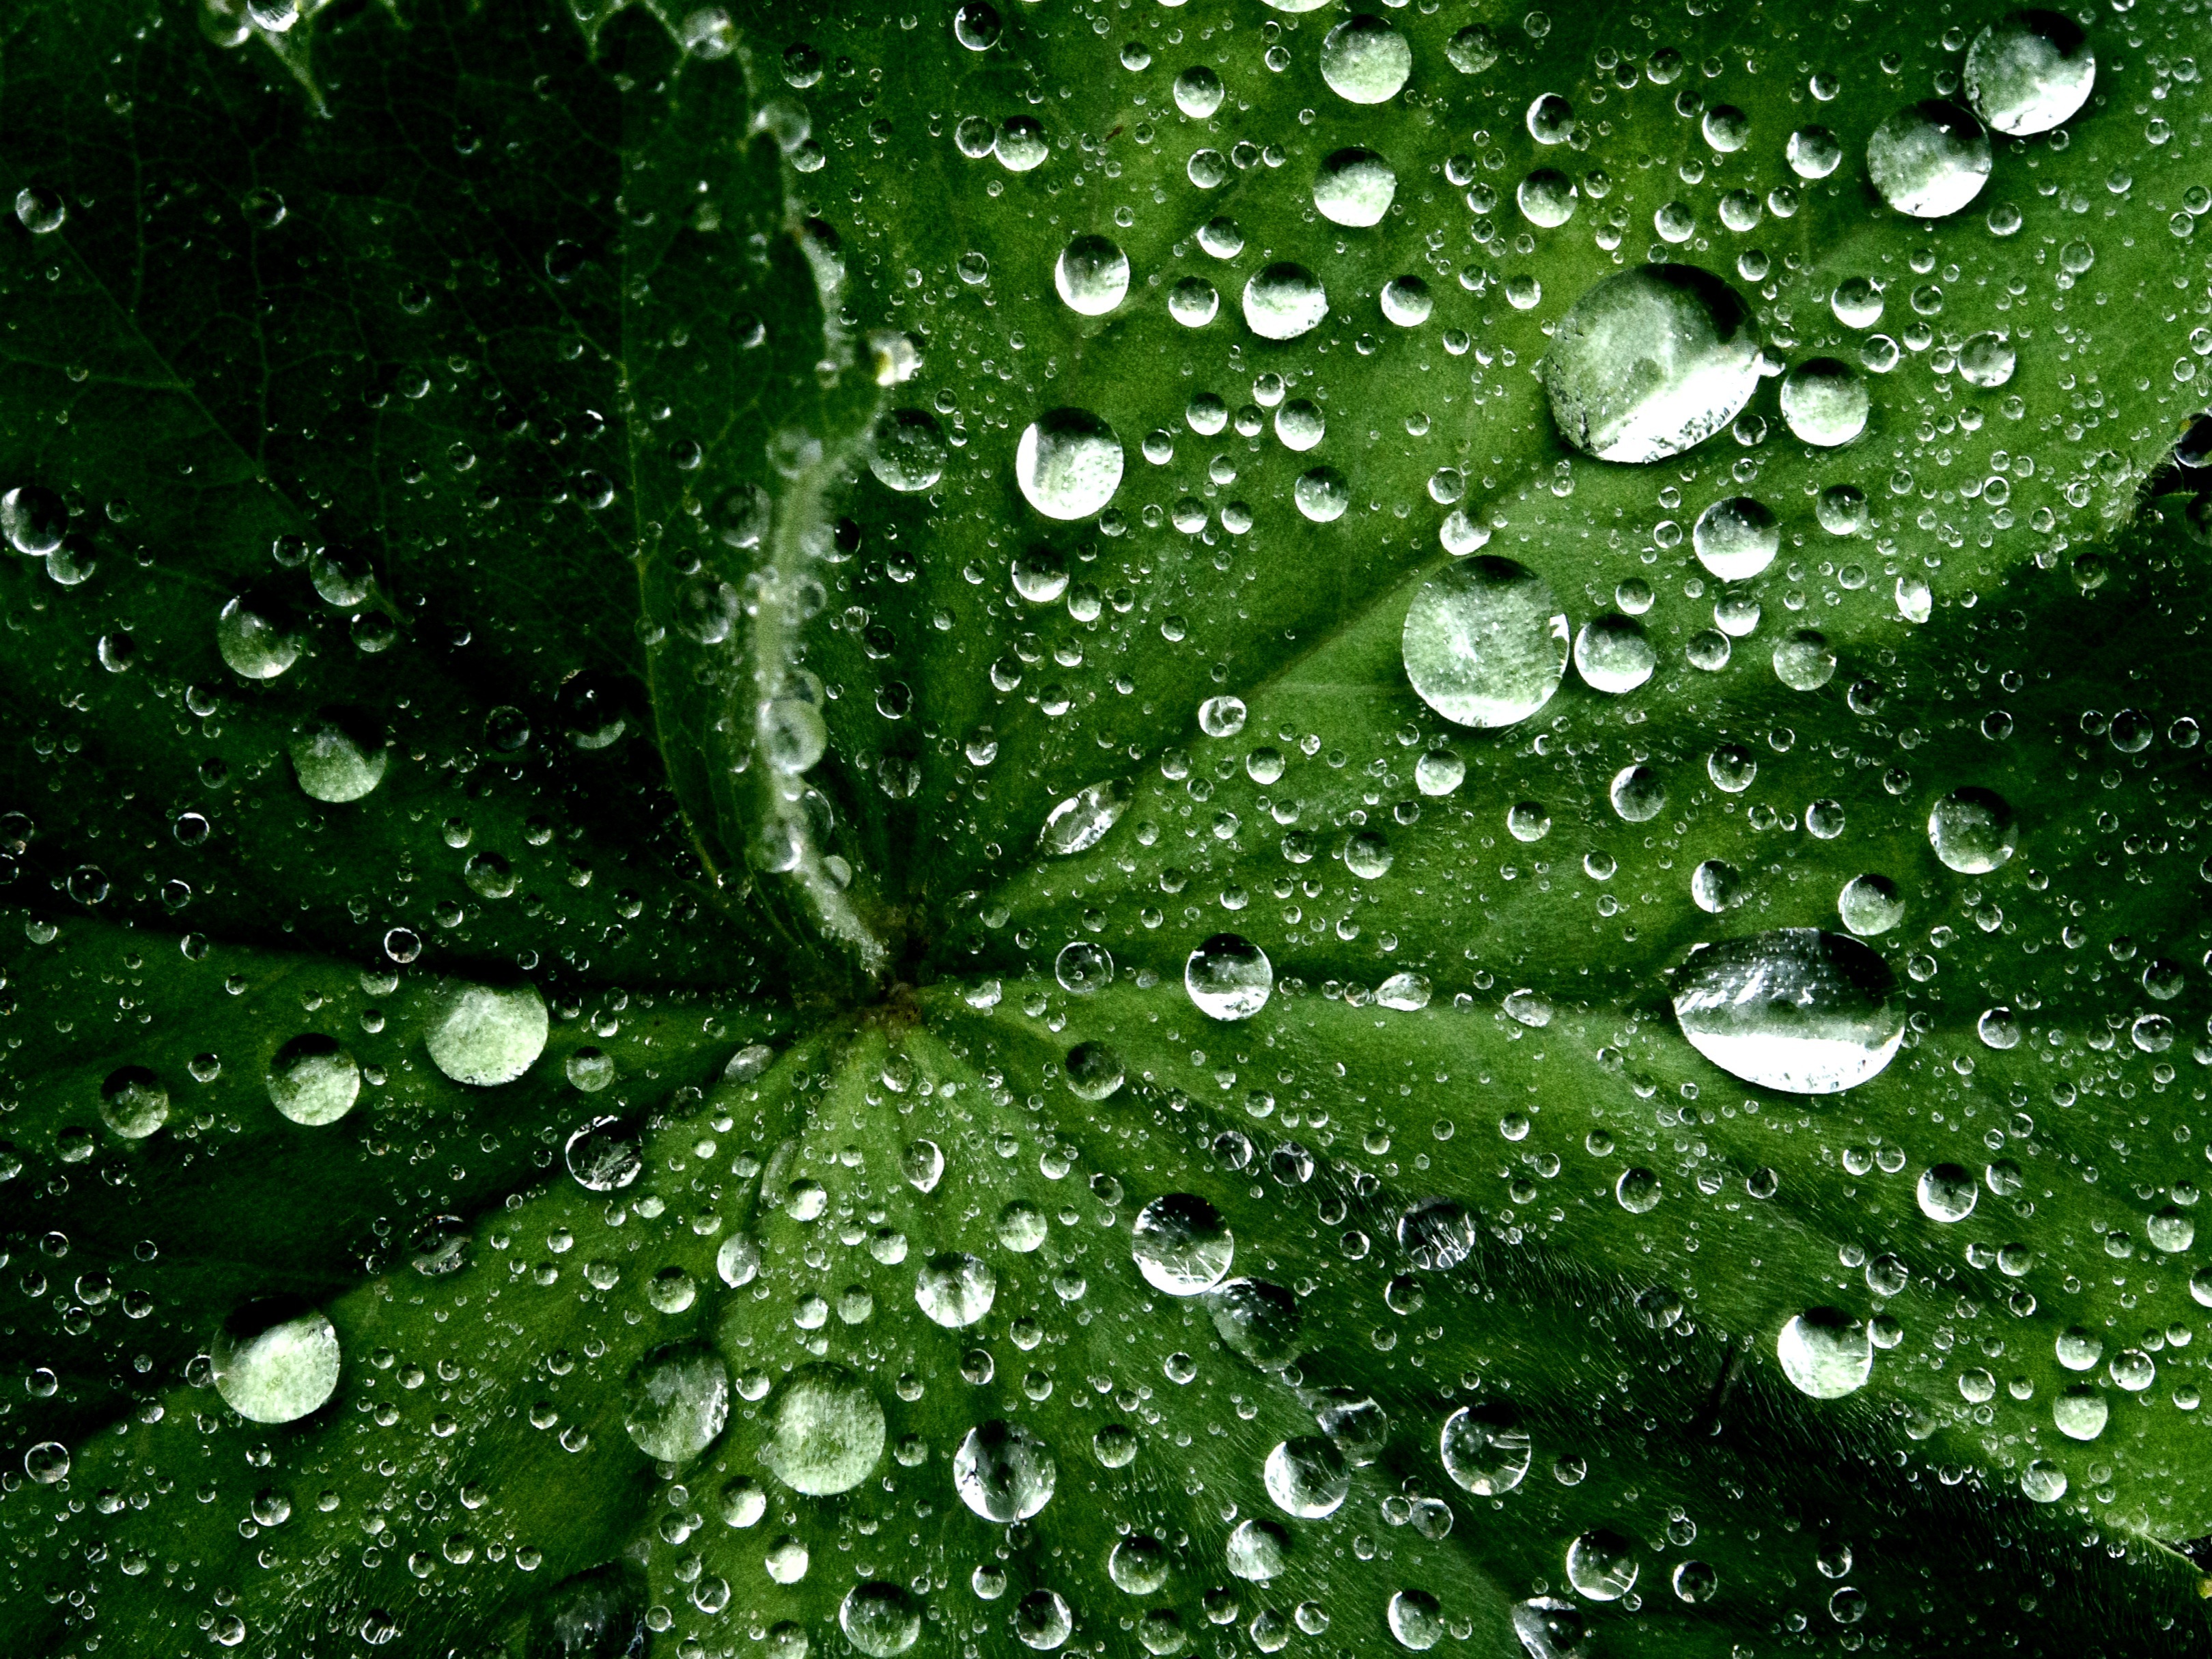
water, nature, grass, drop, dew, plant, rain, leaf, raindrop, wet, environment, green, macro, fresh, clean, freshness, purity, moisture, macro photography, water droplets, annual plant, plant stem